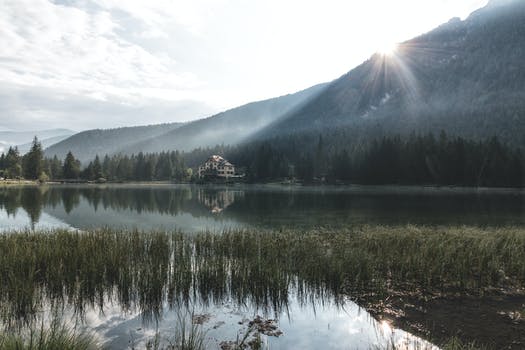
Label: No Watermark